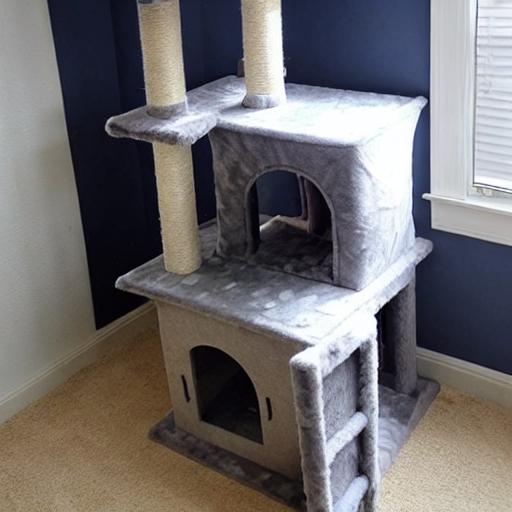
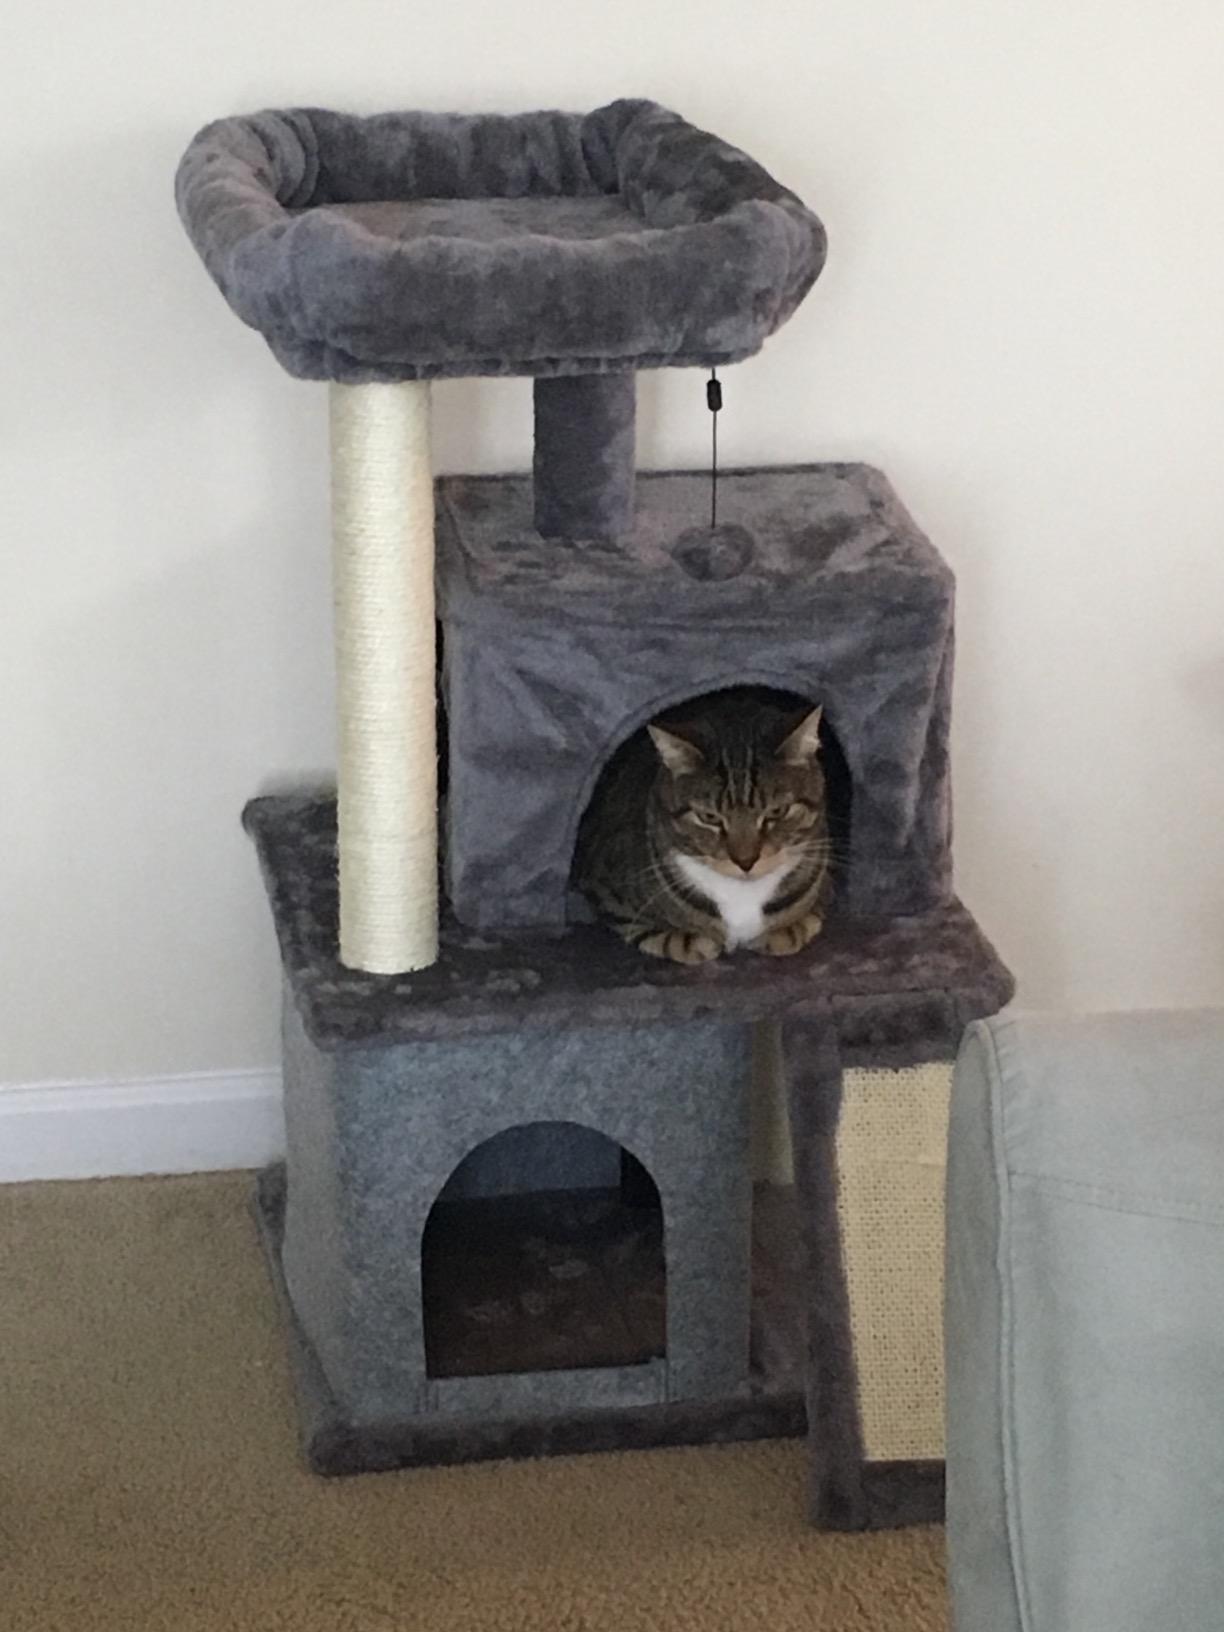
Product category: items_cat tree
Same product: no